Glitoris

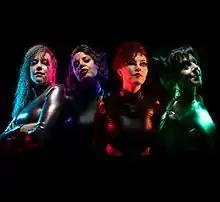
Glitoris in 2022

Glitoris (a portmanteau of "glitter" and "clitoris") are a four-piece punk rock band from Canberra ACT, Australia. The band is composed of Keven 007 (vocals and guitar), Malcolm (bass), Mickey (drums) and Andrew (lead guitar).